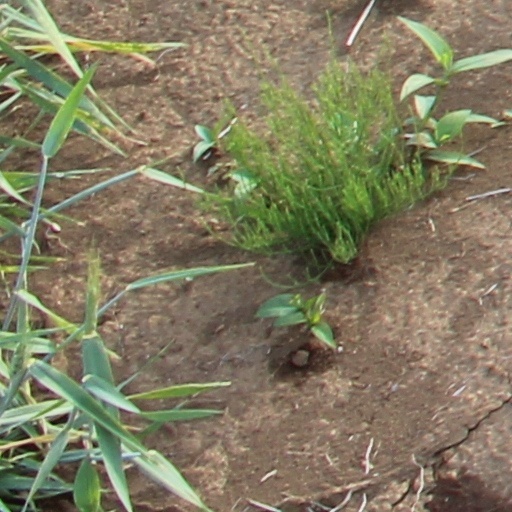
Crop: wheat